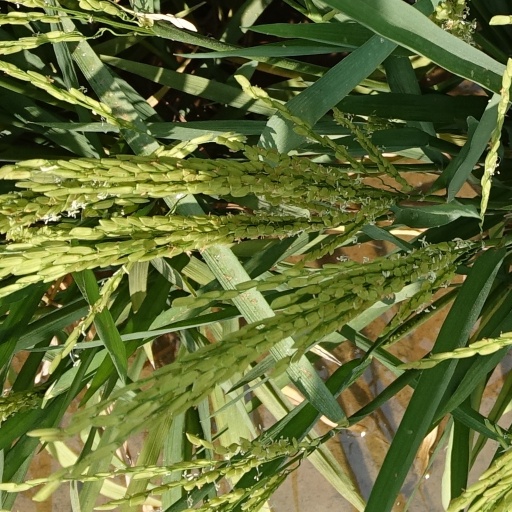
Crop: rice